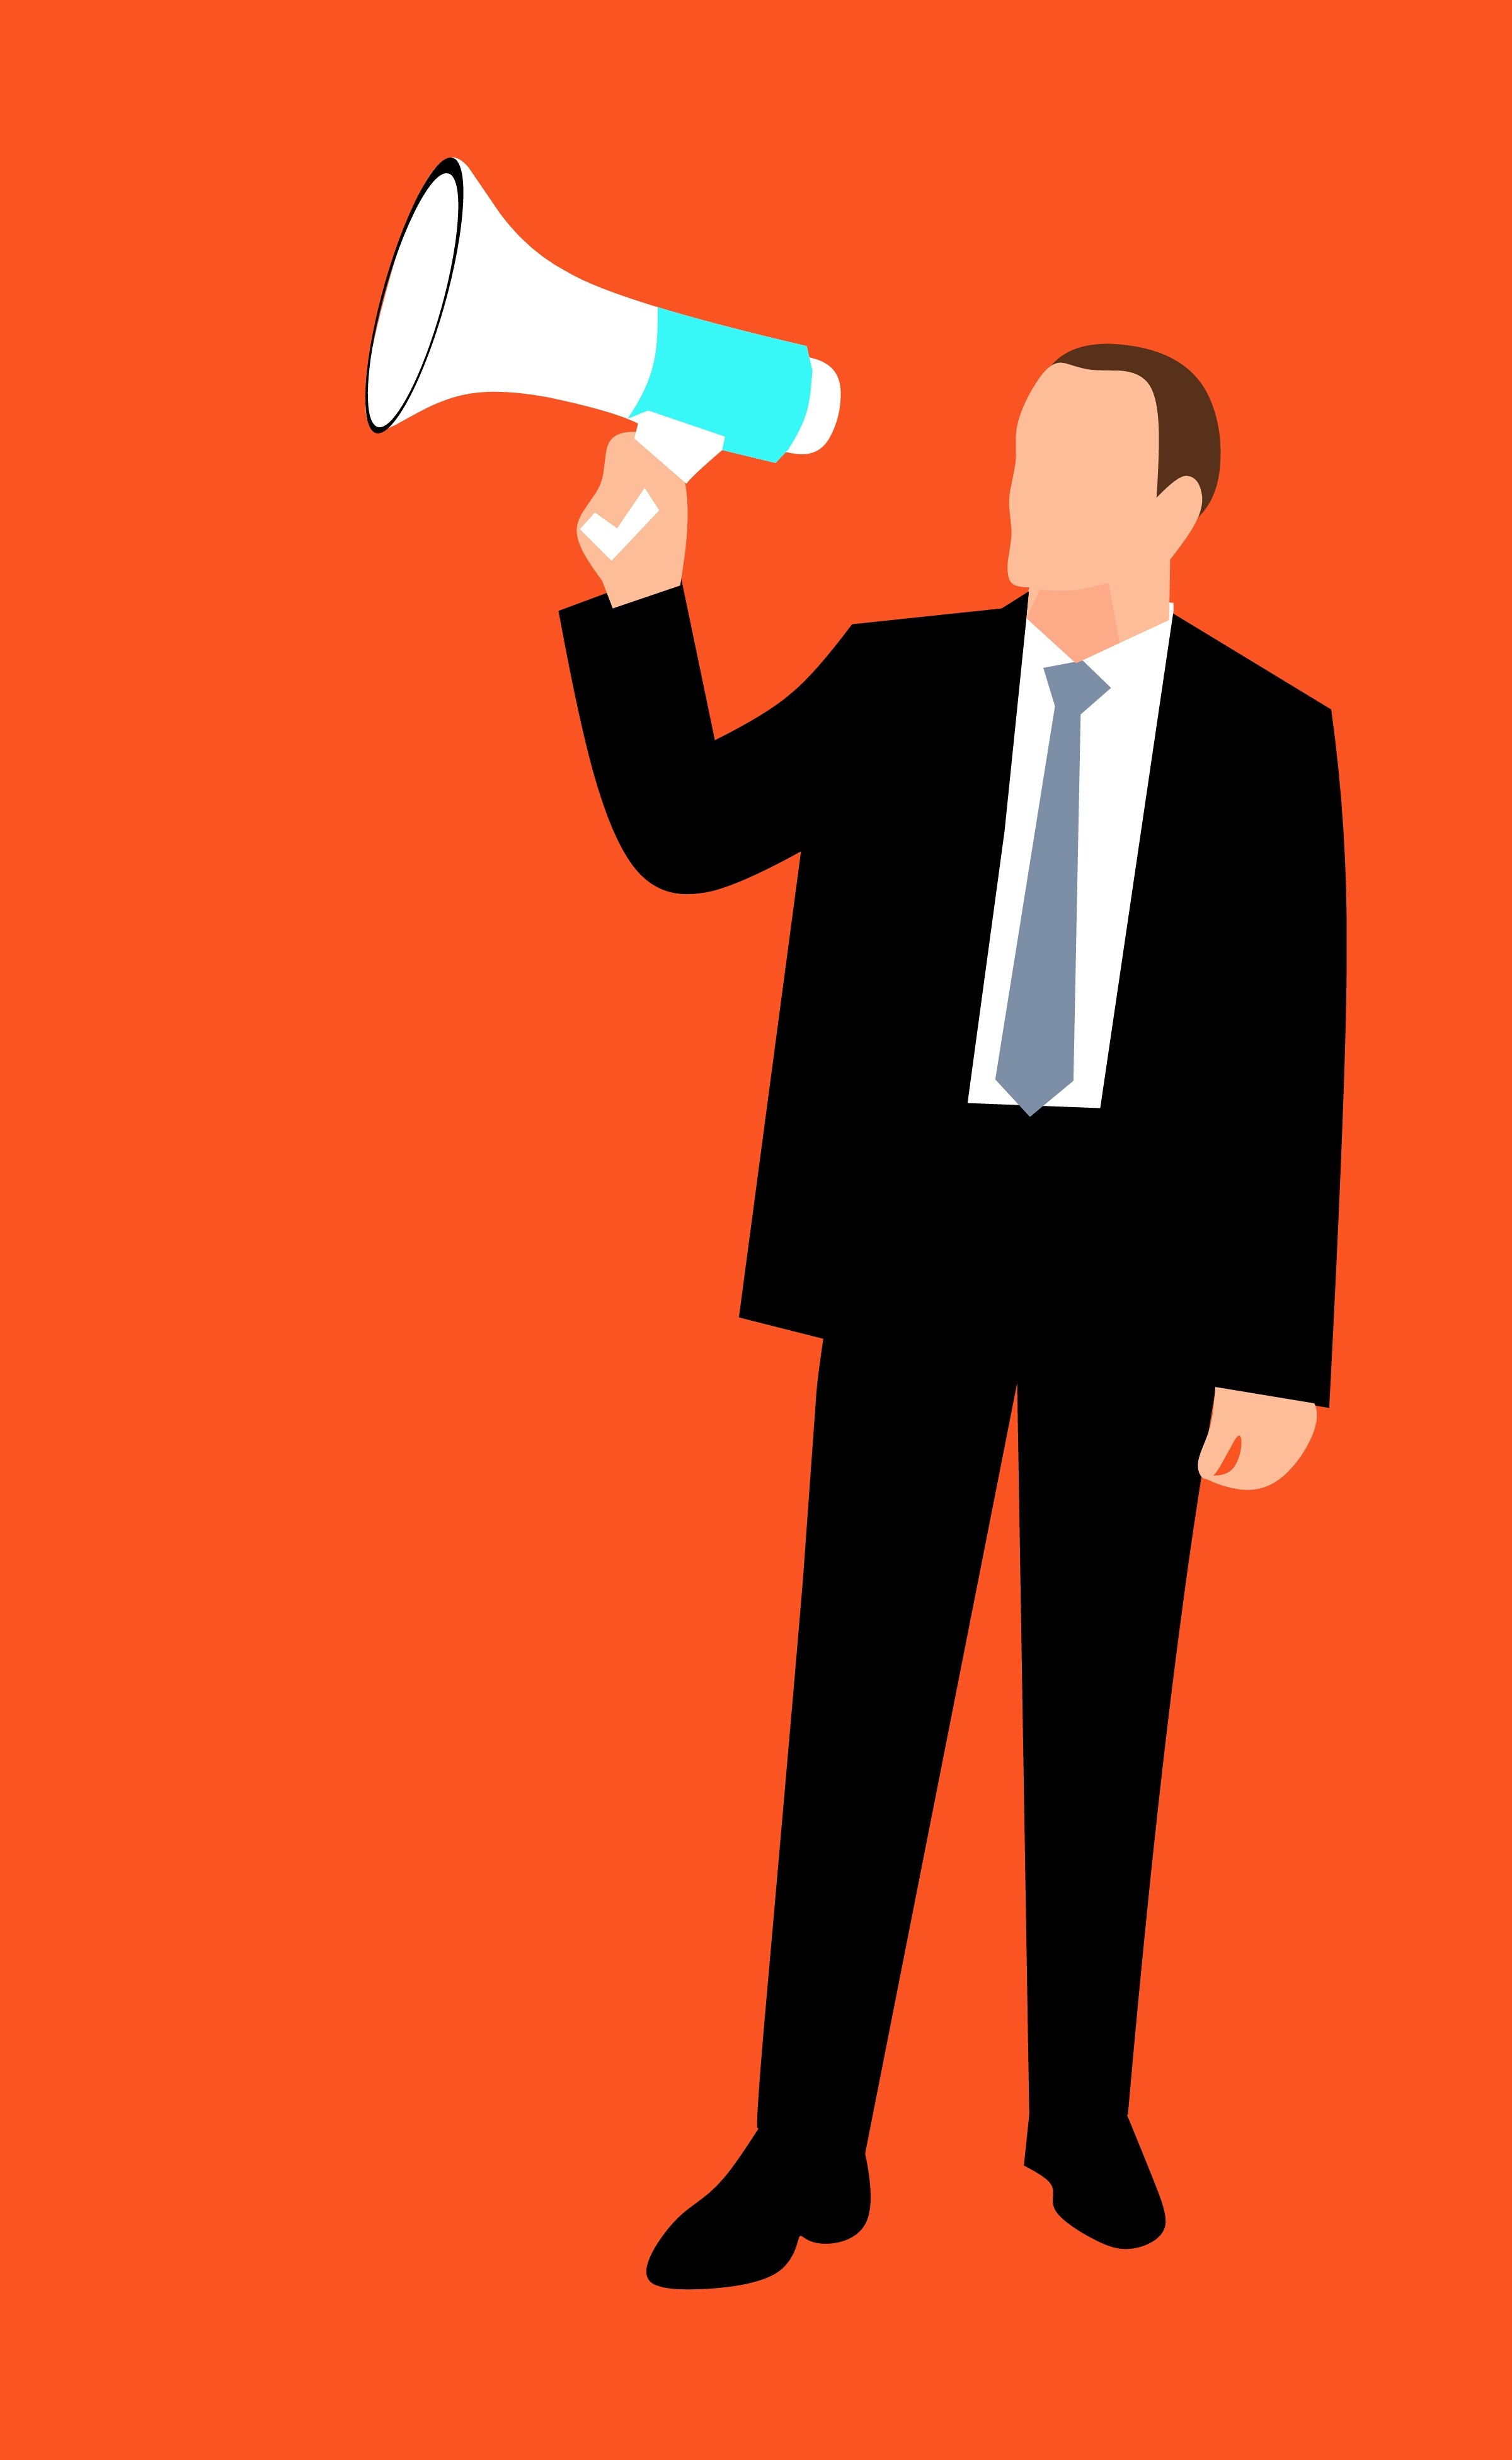
attractive, audio, background, formal, bright, broadcasting, bullhorn, business, caucasian, communication, concept, confident, corporate, male, leadership, loud, loudspeaker, message, news, person, portrait, scream, shouting, speaking, speech, talking, voice, worker, yell, young, show, cartoon character, idea, design, standing, megaphone, human behavior, public speaking, gentleman, microphone, orator, product, conversation, font, businessperson